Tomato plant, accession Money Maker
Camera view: tilt-top (135 deg); turntable rotation: 90 degrees
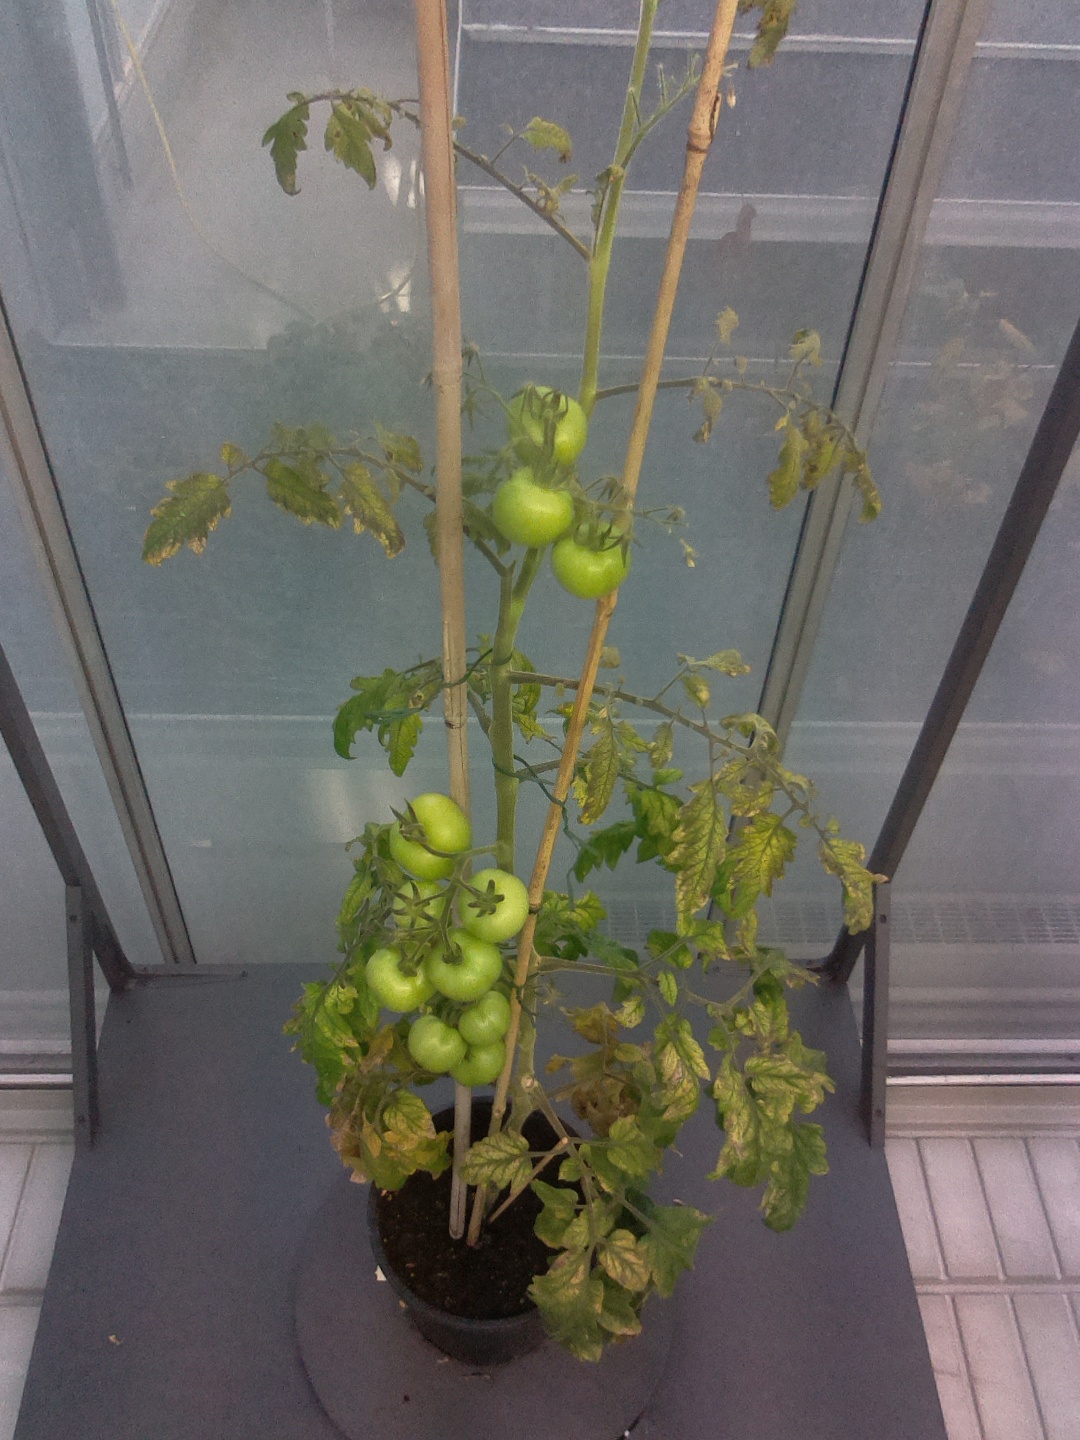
BBCH growth stage 78: 80% -90% of final fruit size